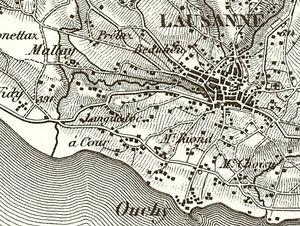
La carte Dufour est le nom donné à un atlas au 1:100 000 du territoire suisse basé pour la première fois sur des mesures géométriques précises. Sa réalisation a débuté dans la première partie du XIXᵉ siècle.
La Suisse est un pays d'Europe occidentale composé de 26 cantons souverains ayant pour capitale fédérale la ville de Berne. Elle est entourée de cinq pays : l'Autriche et le Liechtenstein à l'est, l'Allemagne au nord, la France à l'ouest et l'Italie au sud, et ne dispose pas d'accès à la mer.